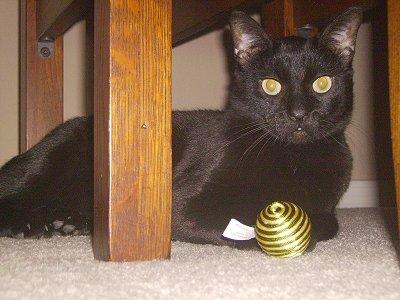
Breed: Bombay